Dijon

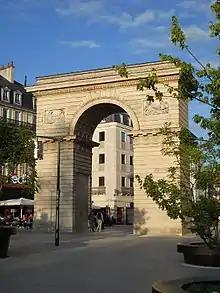
Porte Guillaume ("Guillaume Gate"), Place Darcy ("Darcy Square"), in the center of Dijon.

Dijon has a large number of churches, including Notre Dame de Dijon, St. Philibert, St. Michel, and Dijon Cathedral, dedicated to the apocryphal Saint Benignus, the crypt of which is over 1,000 years old. The city has retained varied architectural styles from many of the main periods of the past millennium, including Capetian, Gothic and Renaissance. Many still-inhabited townhouses in the city's central district date from the 18th century and earlier. Dijon architecture is distinguished by, among other things, "toits bourguignons" (Burgundian polychrome roofs) made of glazed terracotta tiles of various colours arranged in geometric patterns.